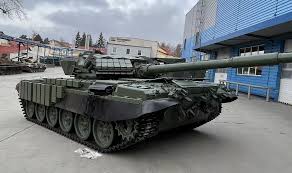
Label: T-72